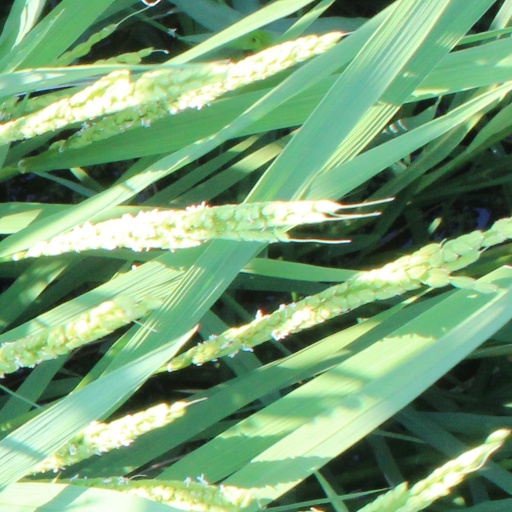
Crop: rice